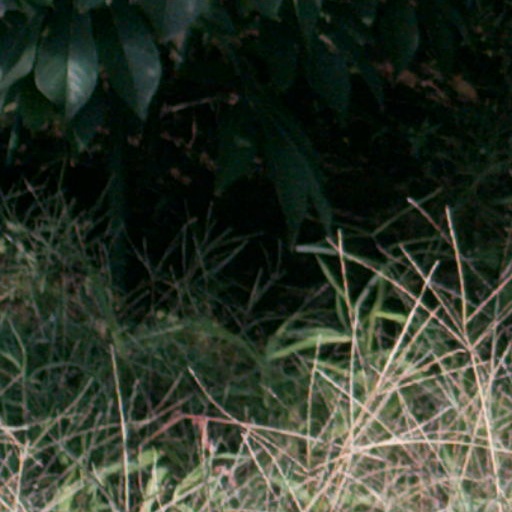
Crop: cassava